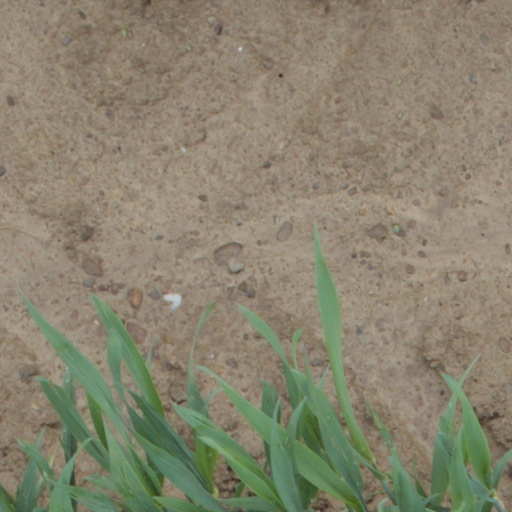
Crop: wheat